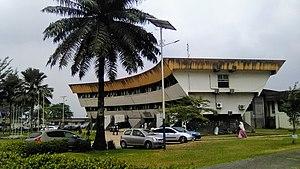
Le bâtiment qui abrite les services du recteur de l'université de Douala
Le Cameroun, en forme longue la république du Cameroun, est un pays d'Afrique centrale, situé entre le Nigéria au nord-nord-ouest, le Tchad au nord-nord-est, la République centrafricaine à l'est, la république du Congo au sud-est, le Gabon au sud, la Guinée équatoriale au sud-ouest et le golfe de Guinée au sud-ouest. Les langues officielles sont le français et l'anglais pour un pays qui compte une multitude de langues locales.